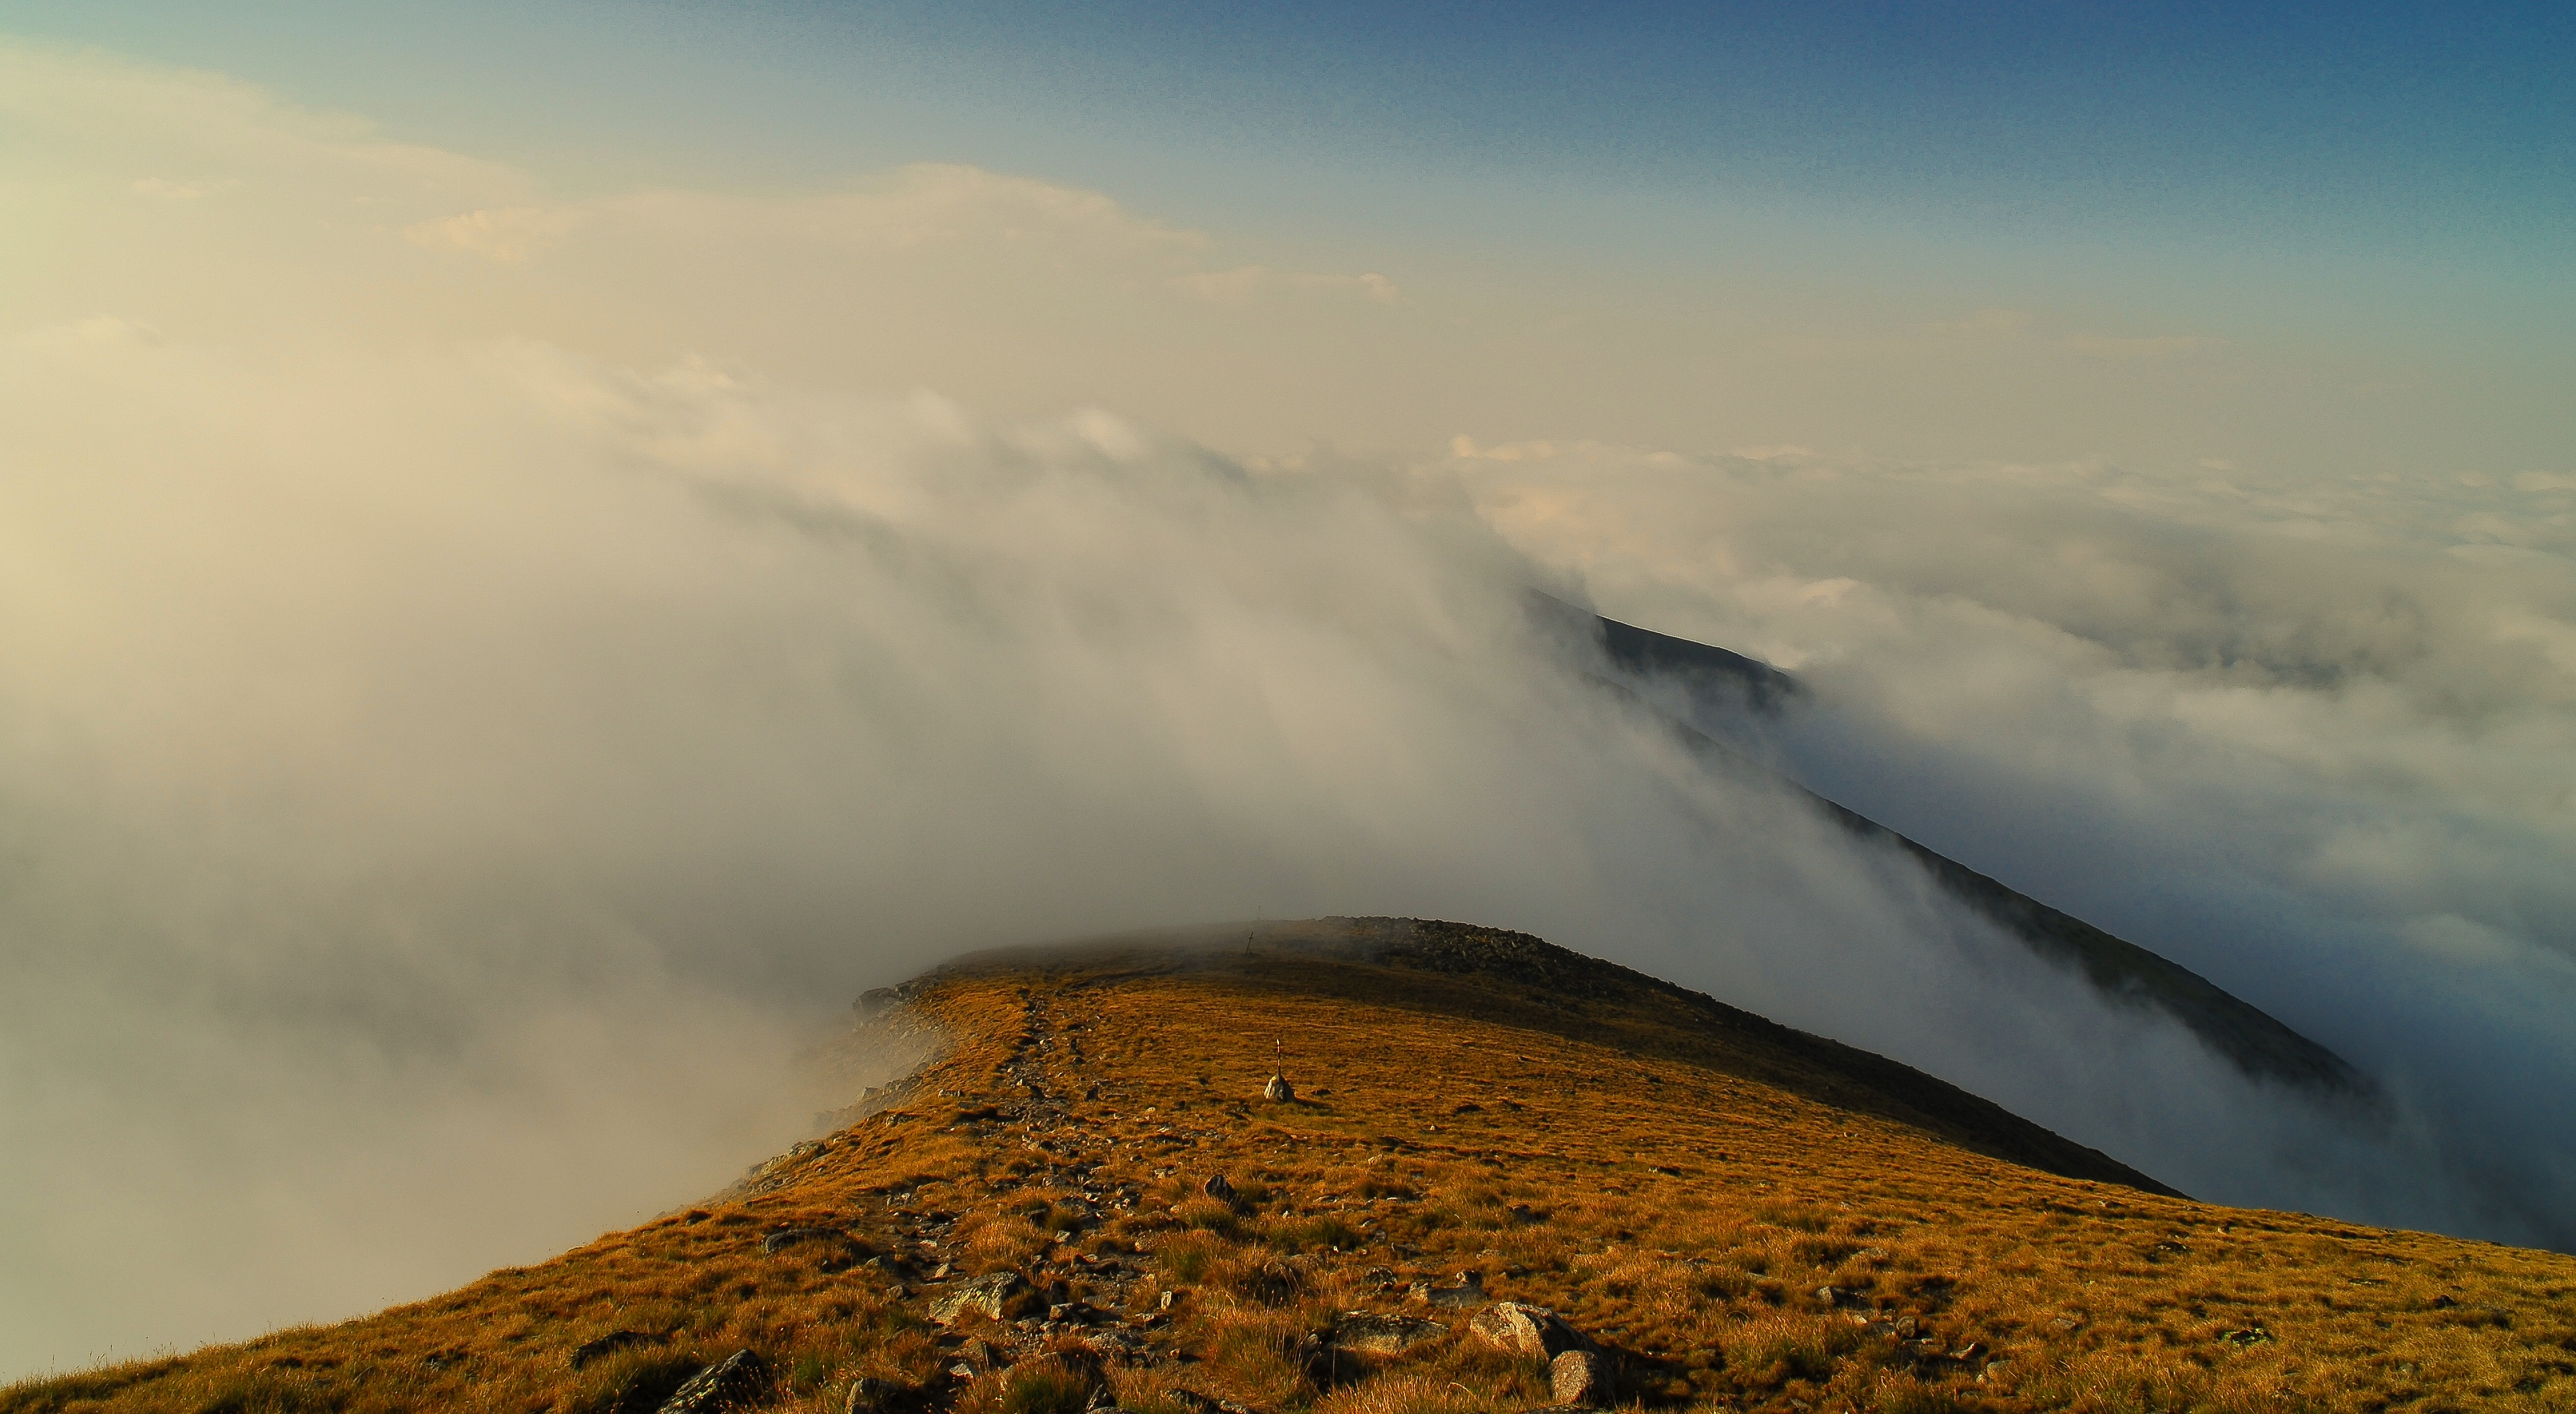
landscape, sea, nature, outdoor, horizon, wilderness, mountain, cloud, sky, fog, sunrise, mist, sunlight, morning, hill, dawn, mountain range, foggy, scenic, weather, ridge, summit, clouds, plateau, scene, landform, geographical feature, atmospheric phenomenon, mountainous landforms